Junior Eurovision Song Contest

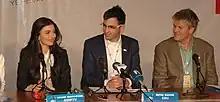
Sietse Bakker (center), executive supervisor from 2011 to 2012

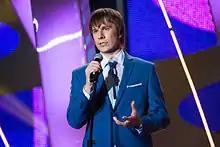
Vladislav Yakovlev, executive supervisor from 2013 to 2015

The contest is organised annually by the European Broadcasting Union (EBU), together with the host broadcaster in co-production with all the participating broadcasters. The original executive supervisor of the contest was Svante Stockselius who also headed the Steering Group that decides on the rules of the contest, which broadcaster hosts the next contest and oversees the entire production of each programme. In 2011, he was succeeded by Sietse Bakker. In 2013, Vladislav Yakovlev took over the position. Yakovlev was dismissed without any clear reason after three contests, and was replaced by Jon Ola Sand, who had been Executive Supervisor for the Eurovision Song Contest since . On 30 September 2019, Sand announced his intention to step down as Executive Supervisor and Head of Live Events after the Eurovision Song Contest 2020, which was later cancelled due to the COVID-19 pandemic. Martin Österdahl was named his successor, starting with the 2020 contest.